Paulding County Courthouse (Georgia)

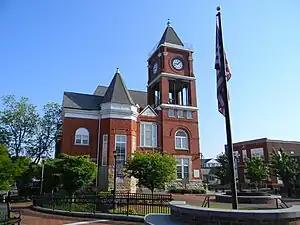
Old Paulding County Courthouse

The Old Paulding County Courthouse is a historic county courthouse in the courthouse square of Dallas, Georgia, county seat of Paulding County, Georgia. It was built in 1892 and has been renovated several times since. An annex was added. The original building was designed by Bruce & Morgan and is Queen Anne in style. It was added to the National Register of Historic Places on September 18, 1980.